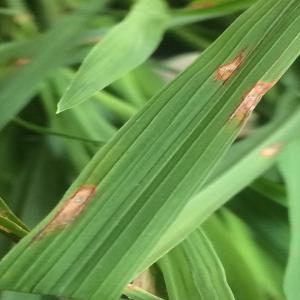
Disease: Blast